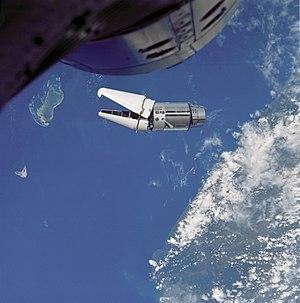
Gemini 9 est la septième mission habitée du programme Gemini et la treizième mission spatiale habitée américaine. Après l'échec de la mission Gemini 8, Gemini 9 en récupère ses deux principaux objectifs : des manœuvres de rendez-vous spatial avec une cible Agena, et une sortie extravéhiculaire aidée par le Automatically Maneuvering Unit, un prototype du Manned Maneuvering Unit.
L'étage ATDA, Augmented Target Docking Adapter ou Atlas Target Docking Adapter est un véhicule spatial américain lancé le 1ᵉʳ juin 1966 et utilisé comme cible secondaire dans le cadre de la mission Gemini 9. D'une masse de 794 kg, il s'agit d'une cible de secours plus sommaire que l'étage Agena B, la cible primaire, qui constitue la cible d'amarrage du programme Gemini.